Abram Garfield

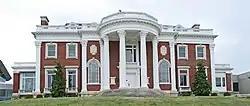
Faxon-Thomas Mansion, now the Hunter Museum of Art

Abram Garfield (November 21, 1872 – October 16, 1958) was an architect who practiced in Cleveland, Ohio. He was the youngest son of President James A. Garfield and Lucretia Rudolph Garfield. He designed prominent residences and other buildings. A number of his works are listed on the National Register of Historic Places.